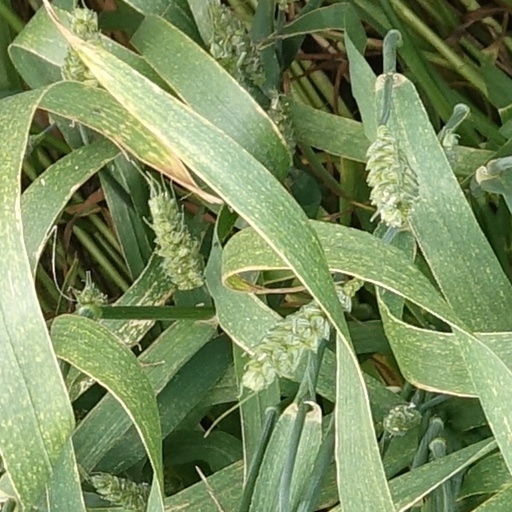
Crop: wheat